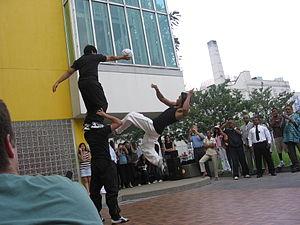
Panom Yeerum ou Tatchakorn Yeerum, connu en Occident sous le nom de Tony Jaa et en Thaïlande sous le nom de Jaa Phanom, est un acteur thaïlandais Khmer Surin d'arts martiaux.